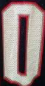
Number: 0